Tahrir Square

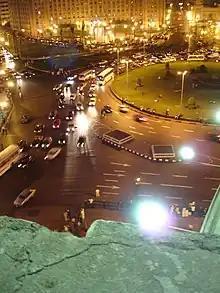
Tahrir Square at night with traffic circle, view northwest from Talaat Harb Street, during the 2000s

On 13 October 1981, one week after the assassination of President Muhammad Anwar es-Sadat, the square was renamed as "Anwar El Sadat Square" and a statue was planned to be erected. This new official name, however, never entered popular usage and was not familiar to most Egyptians. The statue-less pedestal erected by King Farouk was eventually removed in 1987 during the construction of the Sadat metro station under the square.